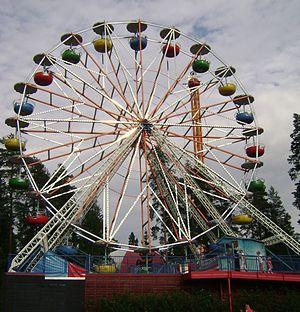
Tykkimäki est un parc d'attractions situé à Kouvola, en Finlande.